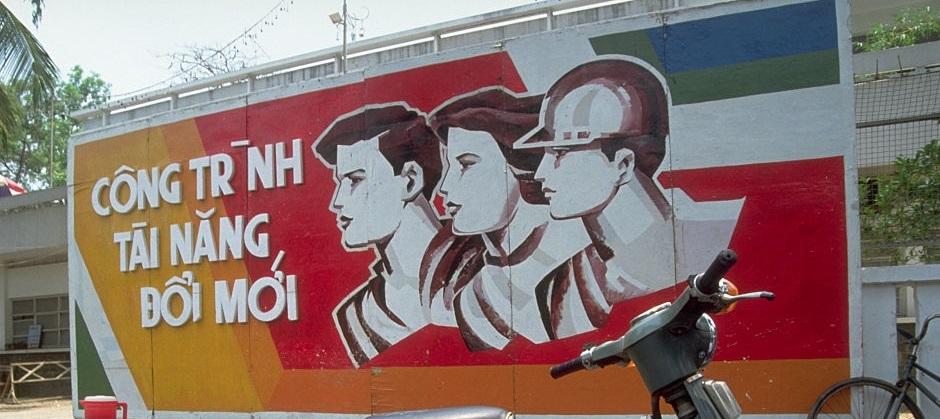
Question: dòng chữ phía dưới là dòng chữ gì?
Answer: dòng chữ phía dưới là dòng chữ "đổi mới"